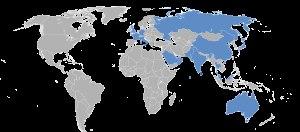
Sri Lankan Airlines Limited est la compagnie aérienne nationale du Sri Lanka.